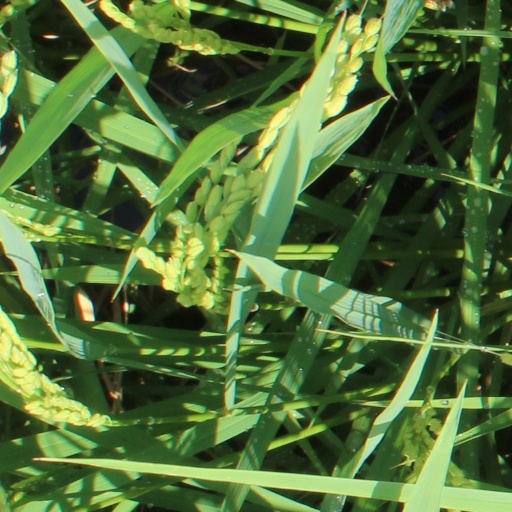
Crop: rice